Pyzy (dish)

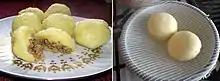
Homemade pyzy: boiled potato-based with meat filling (left) and steamed leavened (right)

Pyzy ( singular: ) are a type of dumpling (kluski). The dish is most commonly referred to in its plural form , as it is most commonly served as a main course meal: large oval-shaped kluski, characteristic to Polish cuisine.